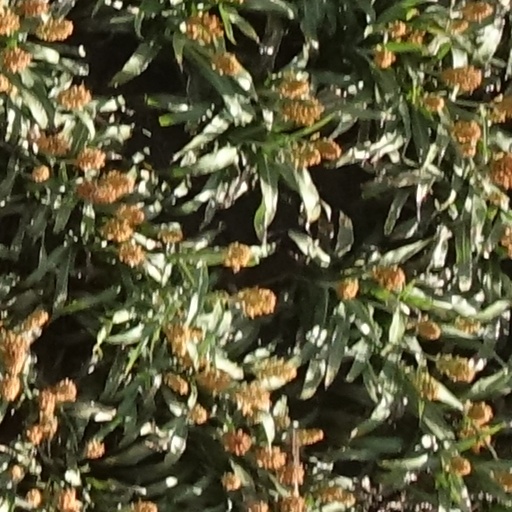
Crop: sorghum